Eveleth Manual Training School

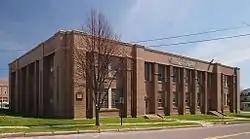
The Eveleth Manual Training School from the northwest

The Eveleth Manual Training School was the first vocational school in the U.S. state of Minnesota, built in the city of Eveleth in 1914. It was a publicly funded school established to prepare workers for the increasing mechanization of the local mining industry. The school offered a two-year program for high school and adult males. Initial courses covered sheet metal work, forging, and engine repair. Within a few years classes had expanded to cover woodworking, cabinetry, plumbing, printing, mechanical drafting, and electrical work. In the 1960s and 1970s, the building was used by the Eveleth Independent School District as the "Industrial Arts Building" for 9th through 12th grade students, teaching the skills already noted.